Michael J. Moore

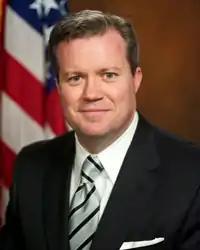

Michael Jonathan Moore (born September 12, 1968) is an American attorney and former politician from Georgia. Moore is a former Georgia state senator and United States Attorney for the Middle District of Georgia.